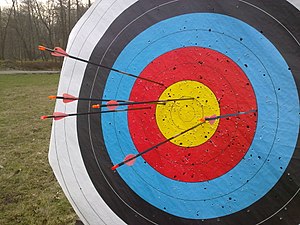
Skydeskivemodellen
En rigtig skydeskive med fire felter
Skydeskivemodellen er en model, der anvendes til at identificere en virksomheds konkurrenter. Derudover bruges den også til at finde ud af, hvor mange konkurrenter der er på markedet, som konkurrerer med virksomhedens produkter.